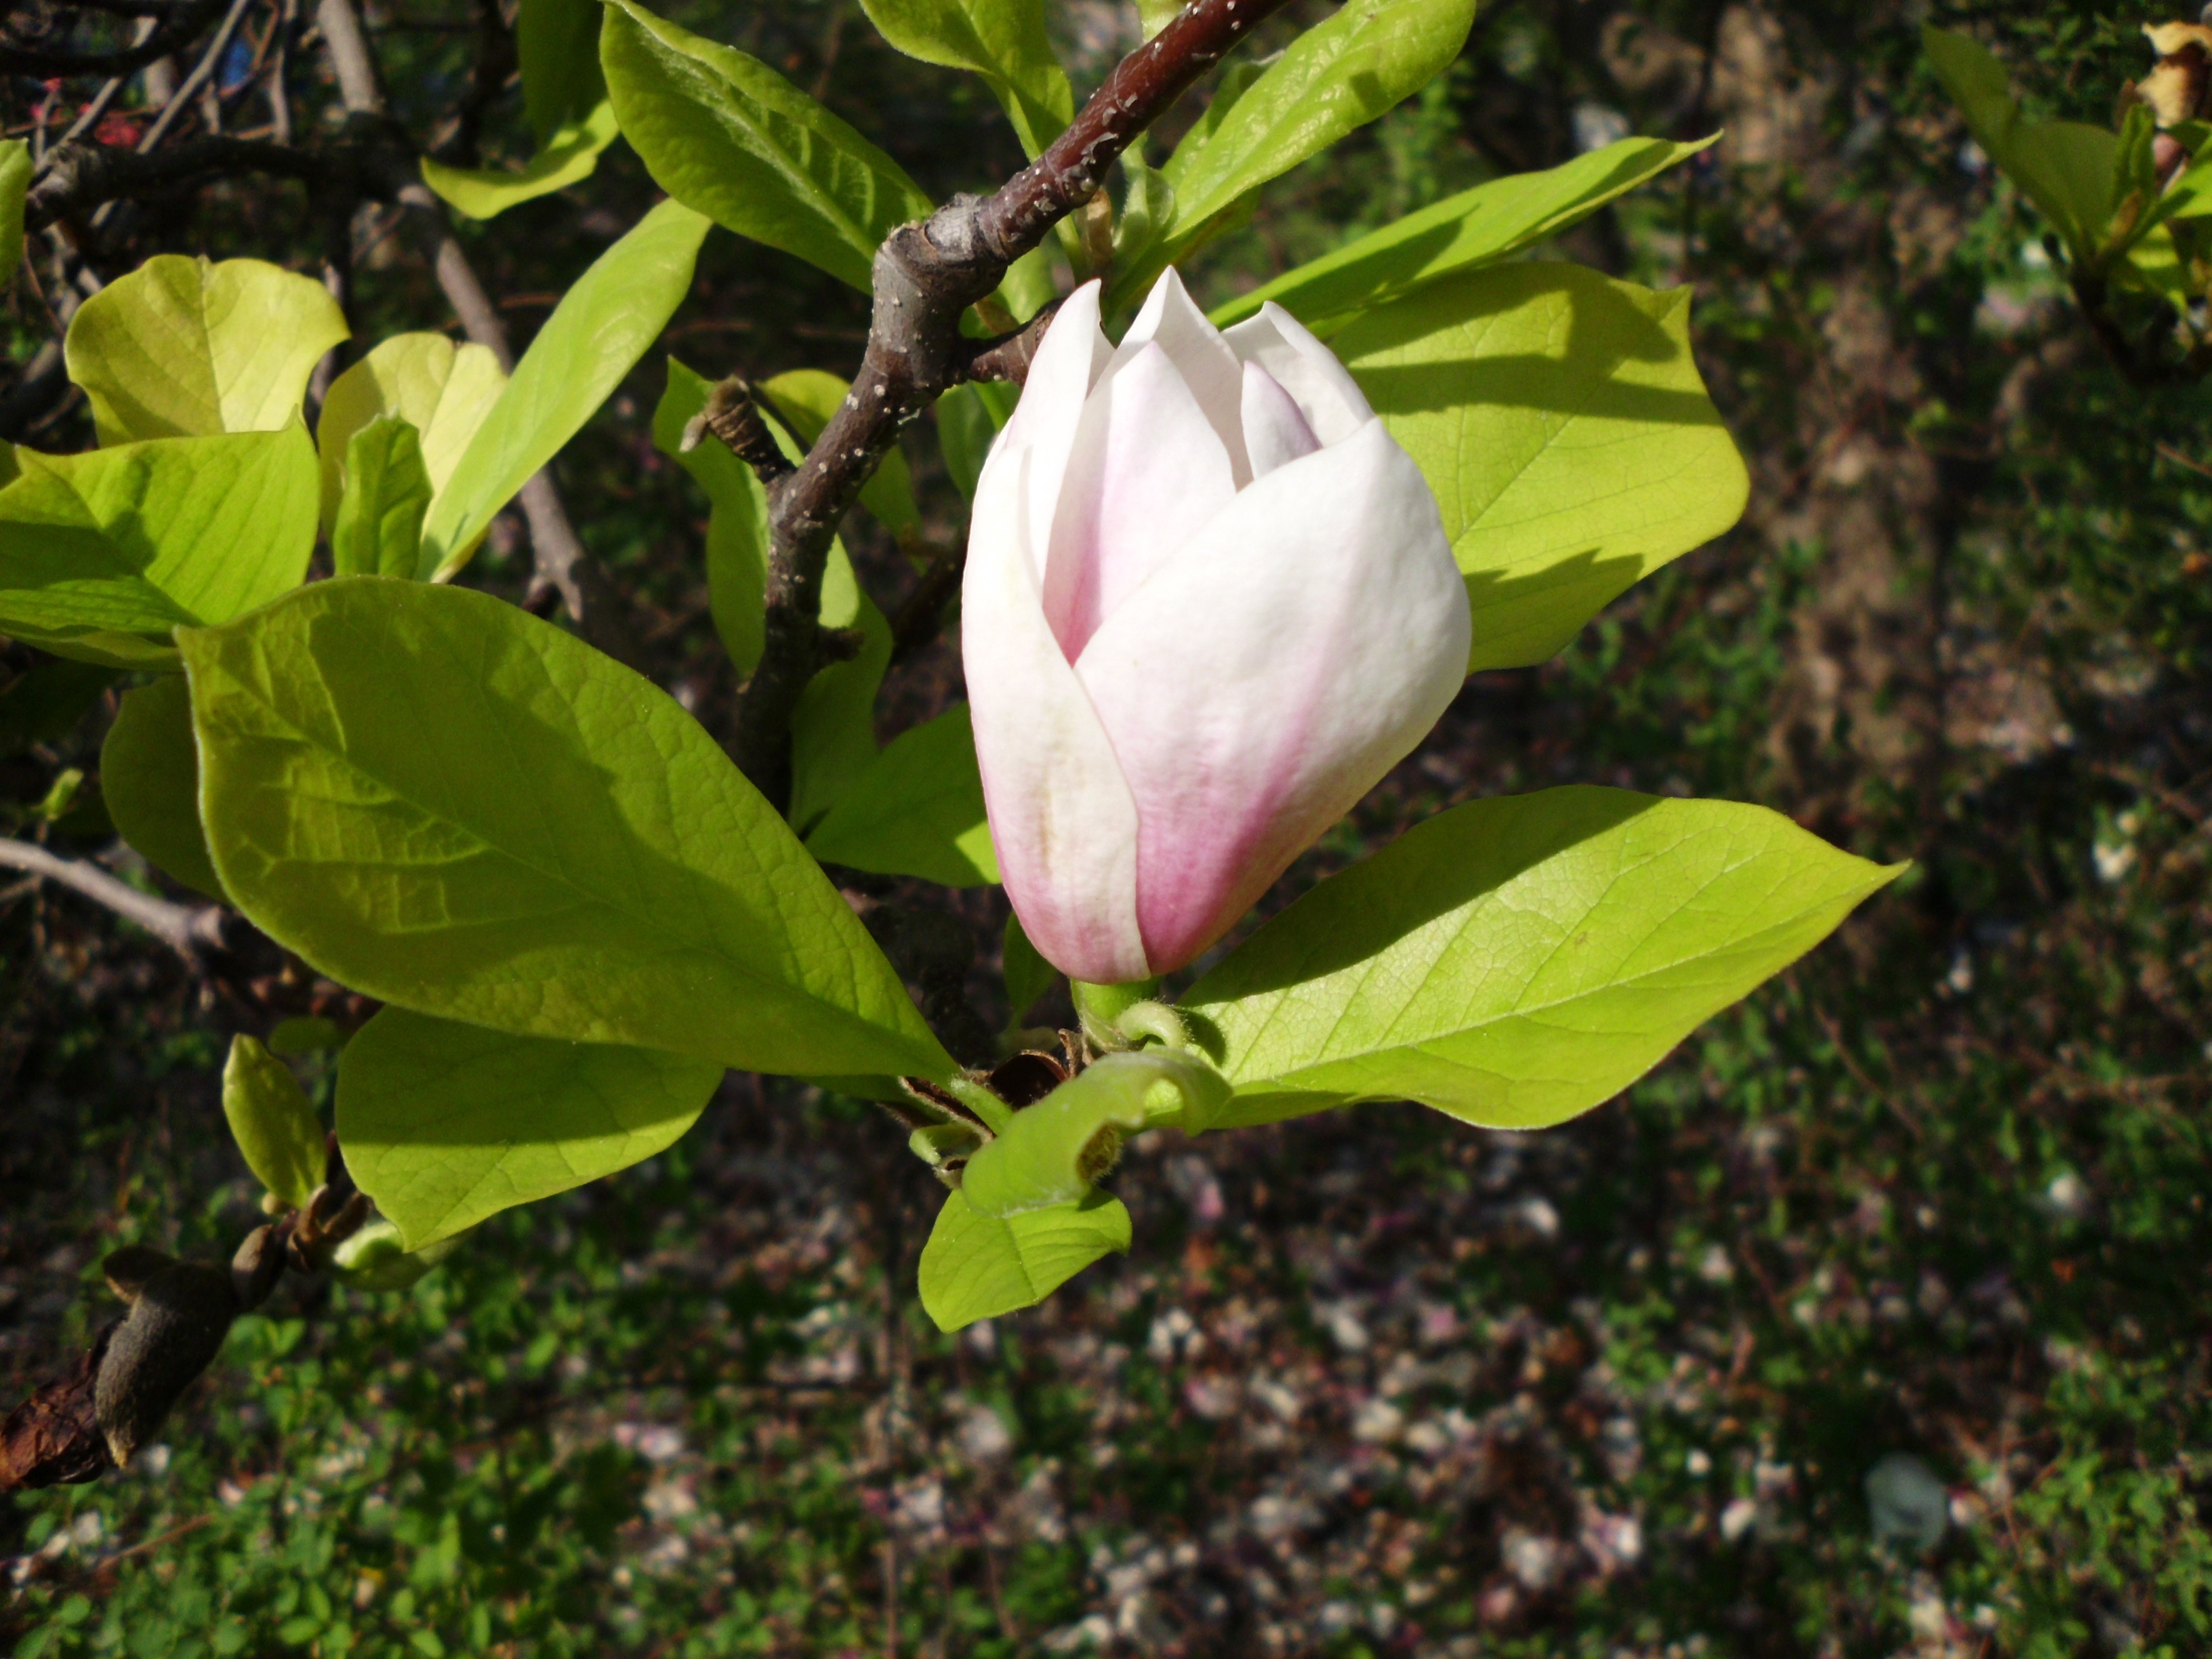
blossom, plant, leaf, flower, spring, botany, pink, flora, wildflower, shrub, magnolia, spring flower, flowering plant, land plant